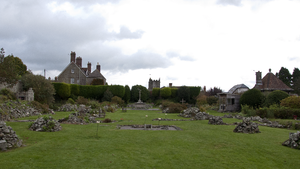
L'abbaye de Shaftesbury est un ancien couvent bénédictin situé à Shaftesbury, dans le Dorset, en Angleterre.